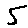
Label: 5